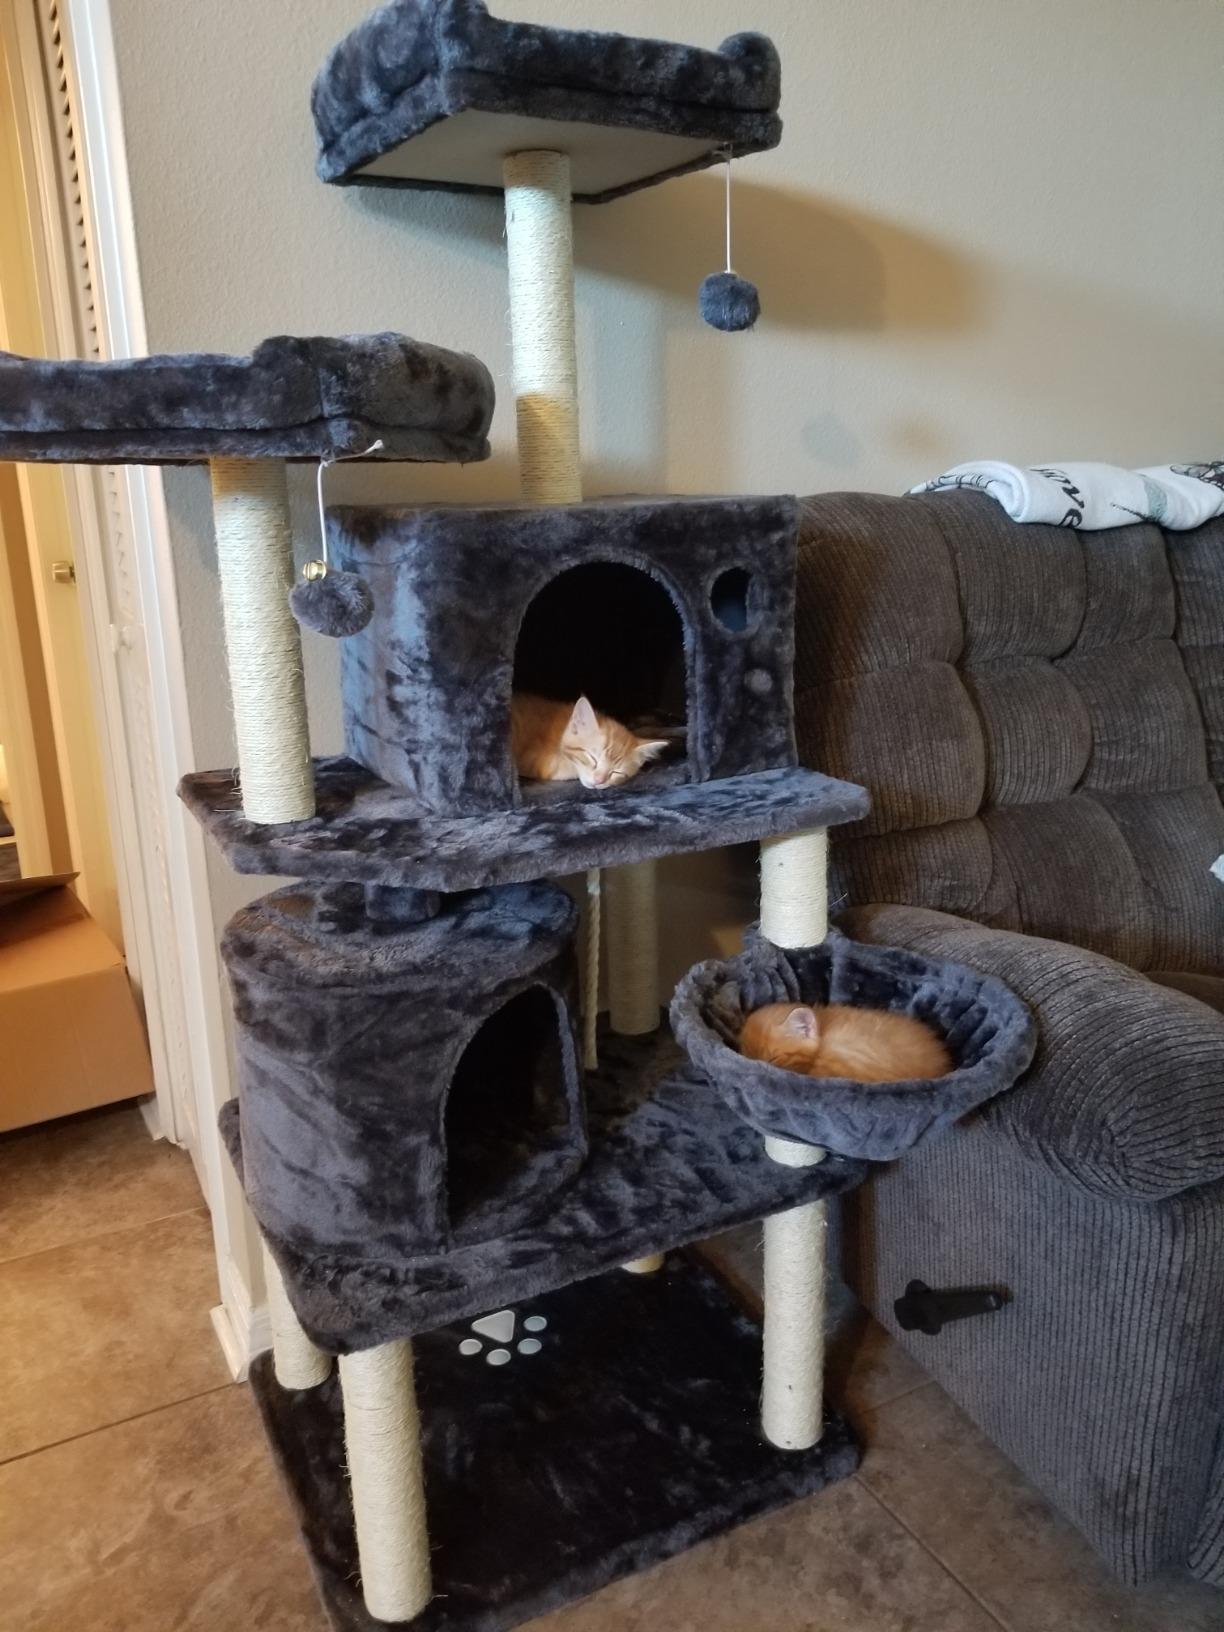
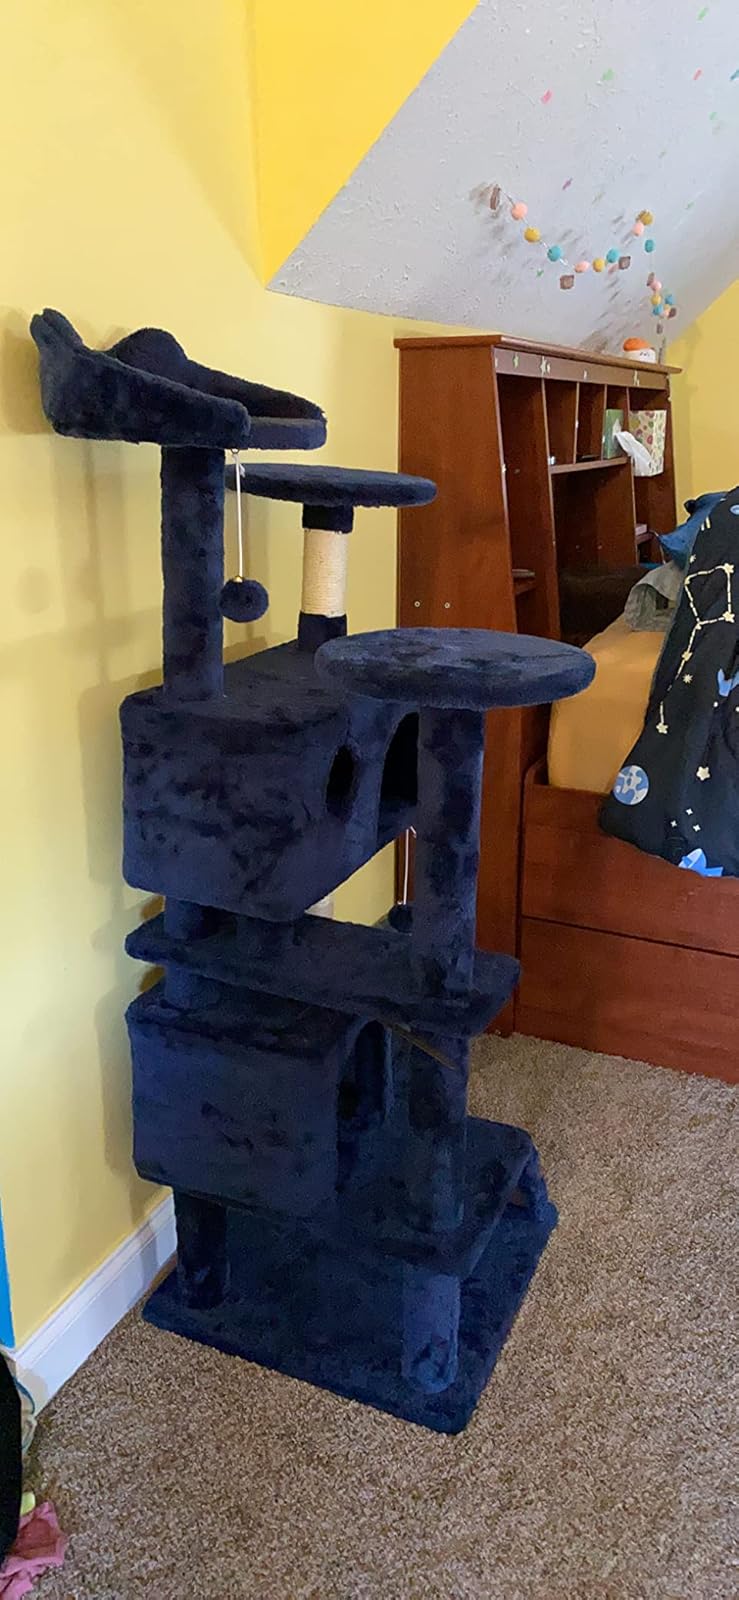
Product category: items_cat tree
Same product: no